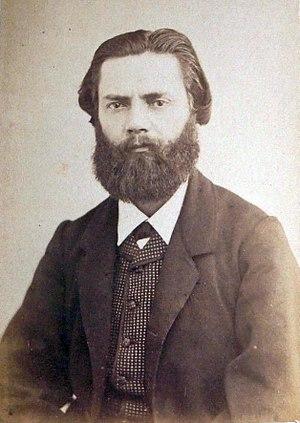
La Commune de Paris est une période insurrectionnelle de l'histoire de Paris qui dura un peu plus de deux mois, du 18 mars 1871 à la « Semaine sanglante » du 21 au 28 mai 1871. Cette insurrection contre le gouvernement, issu de l'Assemblée nationale qui venait d'être élue au suffrage universel masculin, ébaucha pour la ville une organisation proche de l'autogestion ou d'un système communiste.